William Tritton

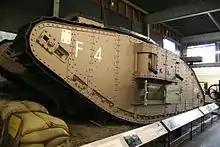
A Fosters' 1917 Mark IV tank at the Museum of Lincolnshire Life in January 2007, which saw action at the Battle of Cambrai (1917)

Sir William Ashbee Tritton, JP, (19 June 1875 – 24 September 1946) was a British expert in agricultural machinery, and was directly involved, together with Major Walter Gordon Wilson in the development of the tank. Early in World War I he was asked to produce tractors for moving heavy howitzers, the result being eventually the first tanks.